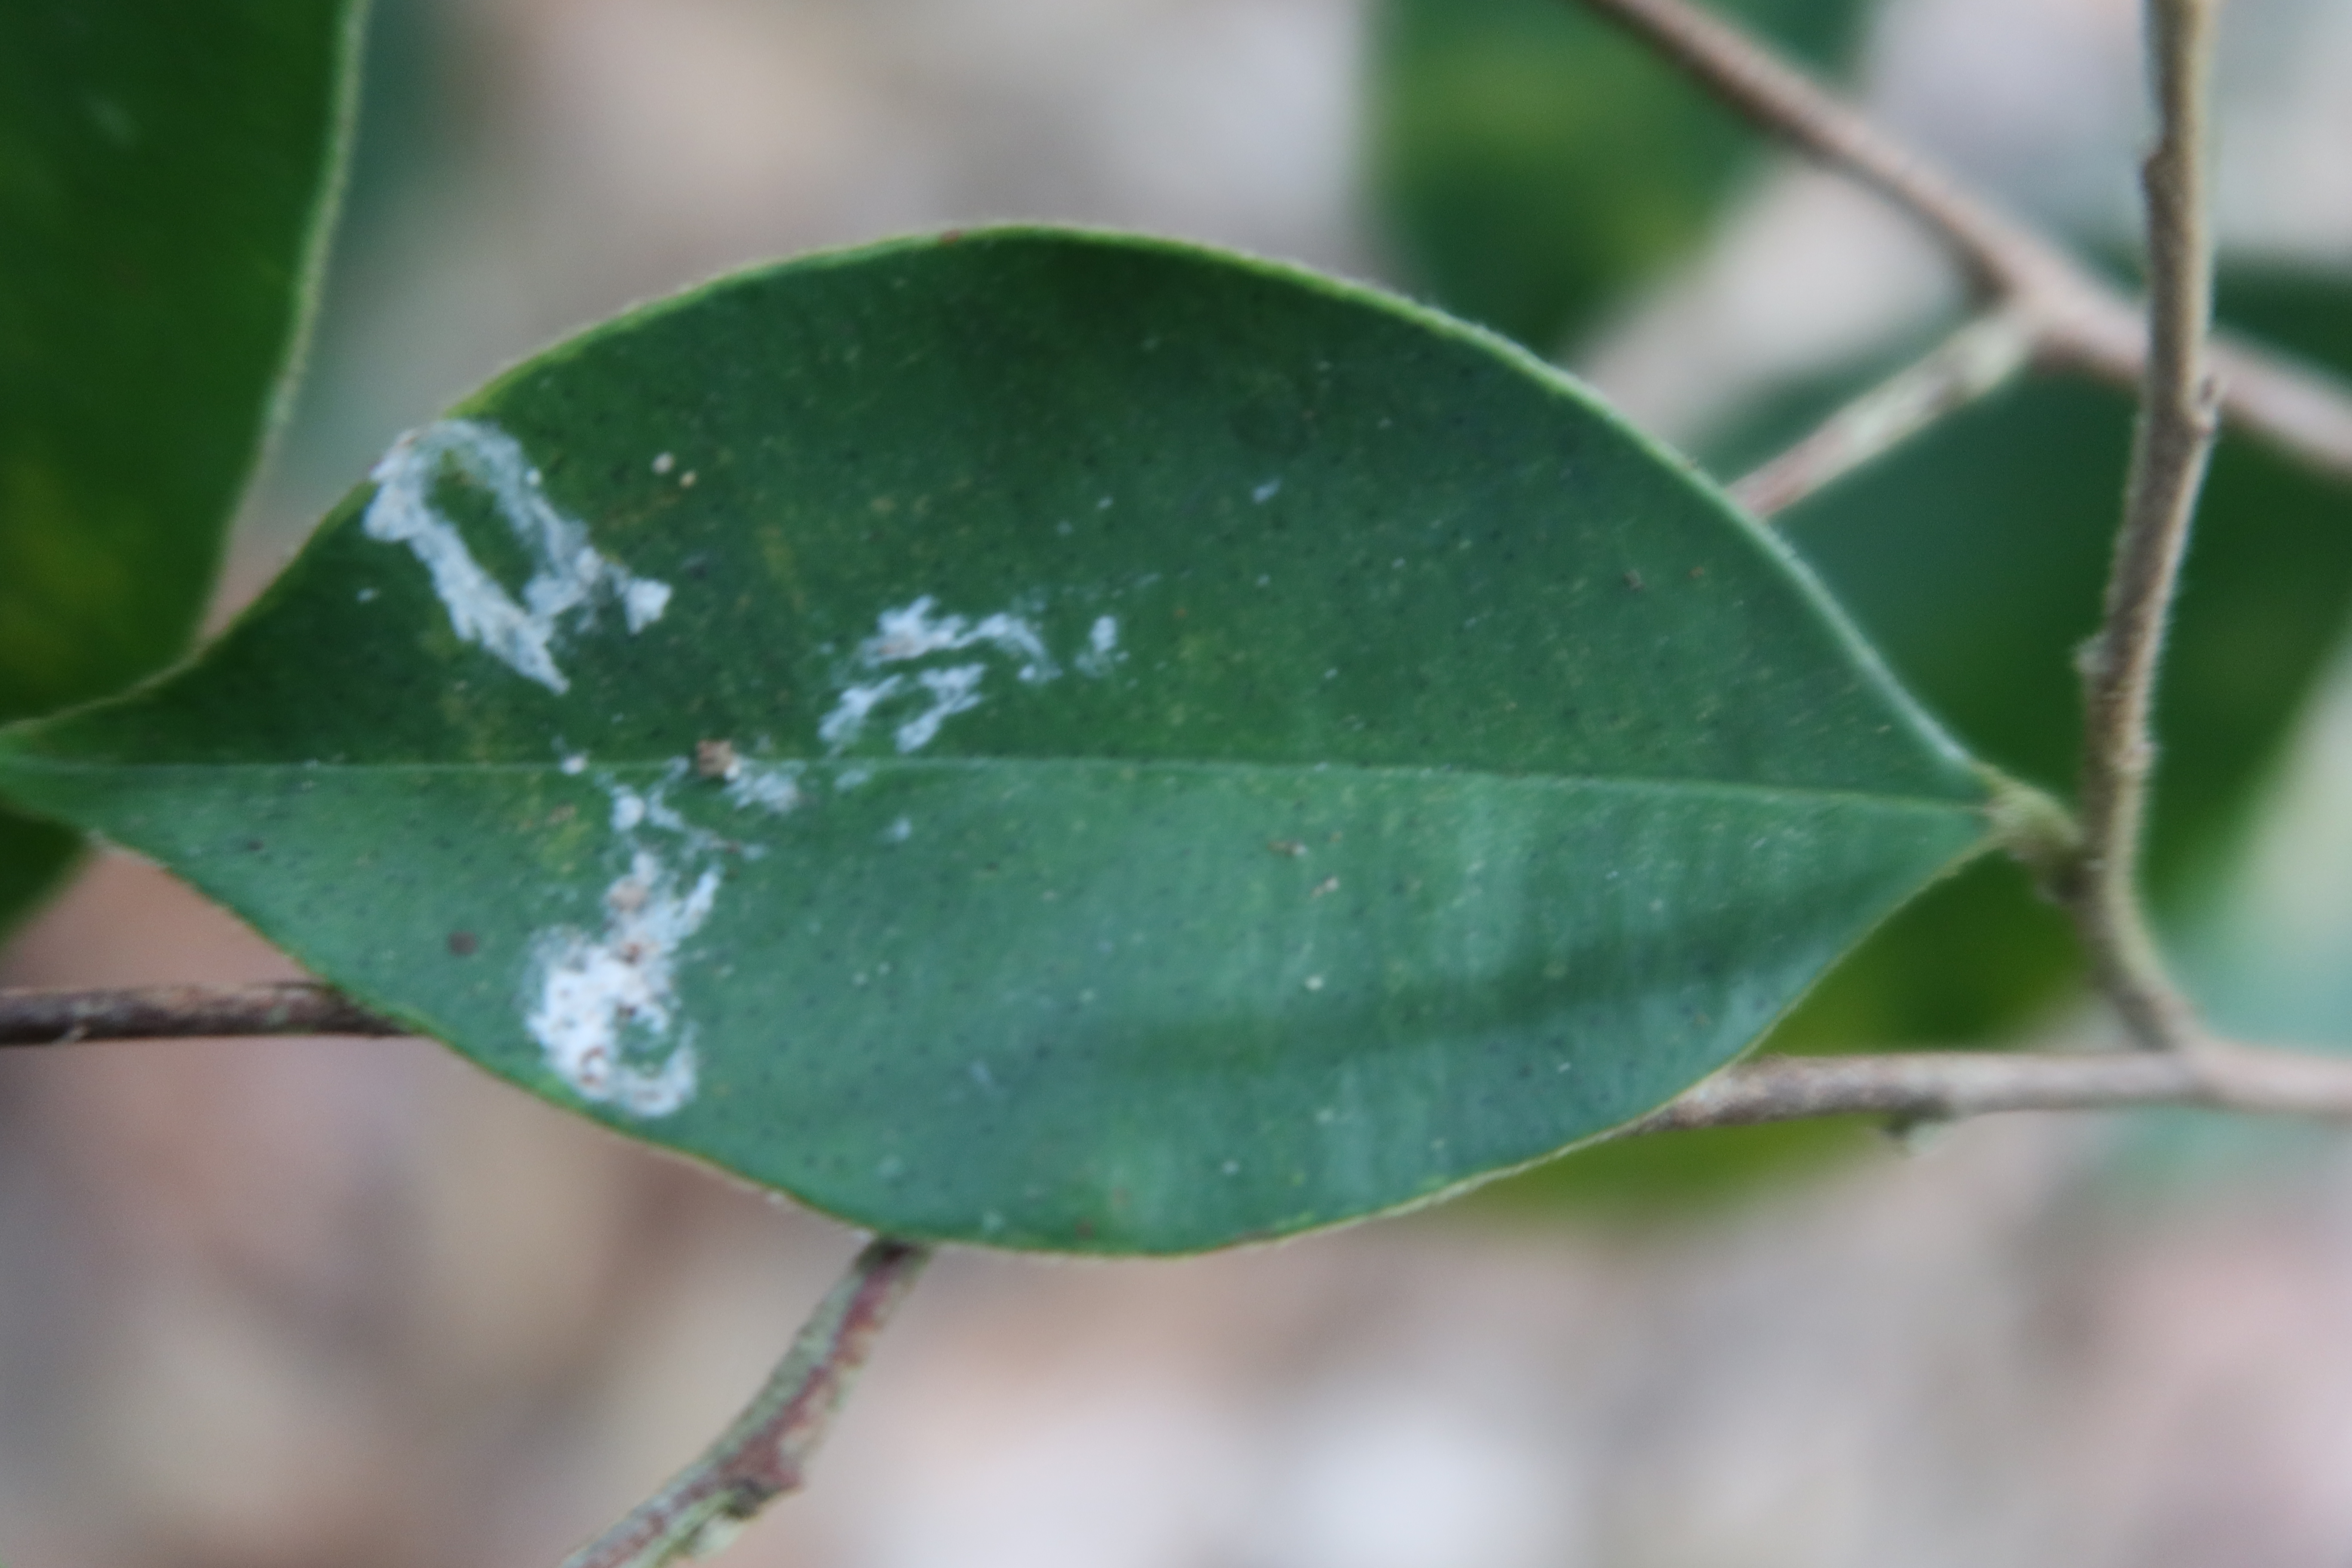
Label: Black spots